Uruguay at the 2015 Pan American Games

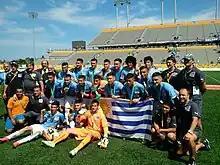
Uruguay's gold medal men's soccer team at the 2015 Pan American Games

Uruguay has qualified a men's and women's team. Each team will consist of 15 athletes, for a total of 30.